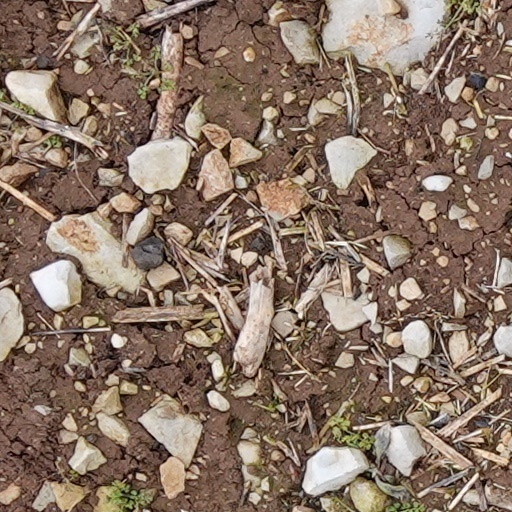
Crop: wheat